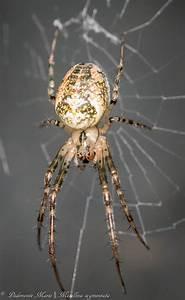
spider